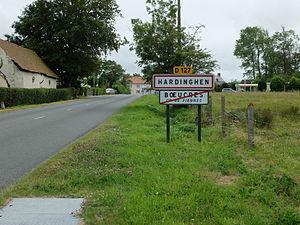
Vue d'une entrée de la commune d'Hardinghen.
Hardinghen est une commune française située dans le département du Pas-de-Calais en région Hauts-de-France.